Freaks (2018 film)

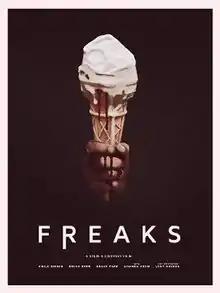

Freaks is a 2018 science fiction thriller film written, co-produced, and directed by Zach Lipovsky and Adam Stein, and starring Emile Hirsch, Bruce Dern, Grace Park, Amanda Crew and Lexy Kolker. The film follows a seven-year-old girl (Kolker) who leaves her home for the first time after being kept inside by her father (Hirsch).